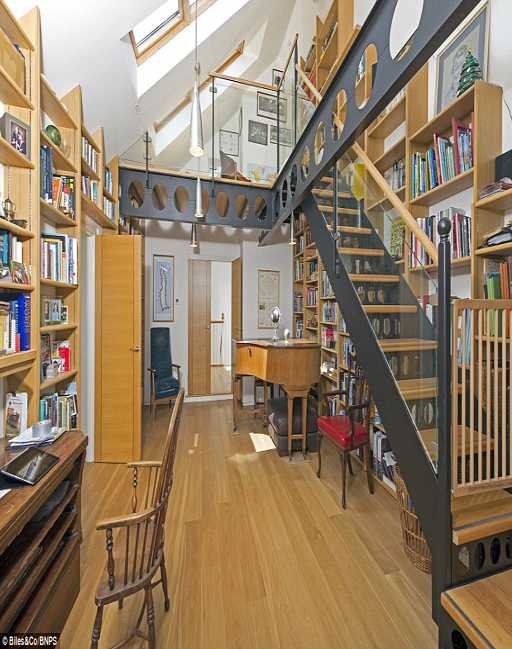
the house , which can be a-bedroom home or divided up into several smaller properties , is now on the market for £ 3million